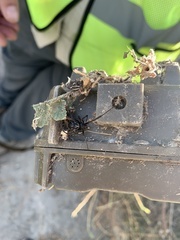
Species: Lactrodectus_hesperus